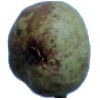
Label: pear_stone